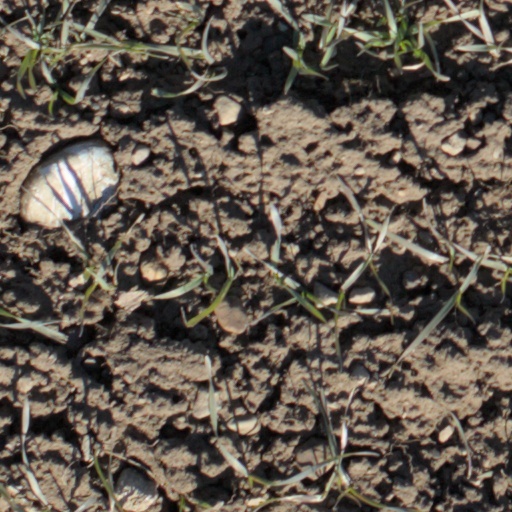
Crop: wheat